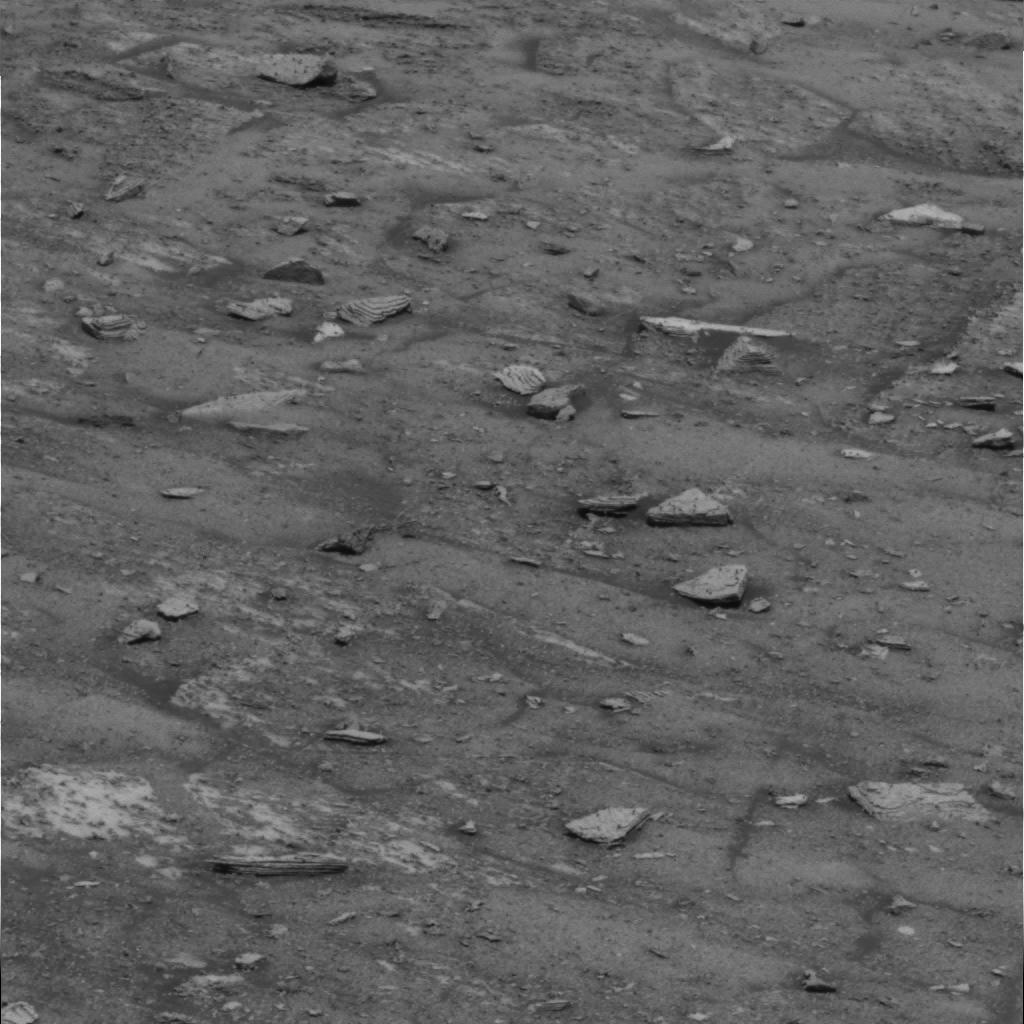
Surface features visible: Rock Outcrops, Clasts, Rock (Linear Features), Soil, Spherules, Nearby Surface